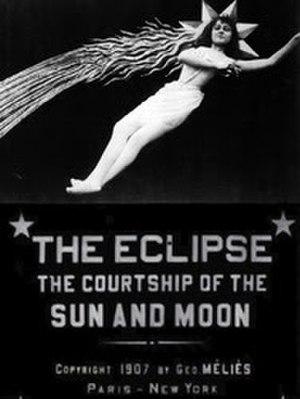
Image du film ""L'Éclipse du soleil en pleine lune"" de George Méliès, France, 1907"
L'Éclipse du soleil en pleine lune est un film réalisé par Georges Méliès, sorti en 1907.